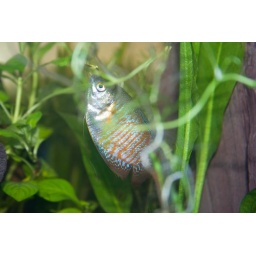
The first day of fish in the new tank, male and female gourami.